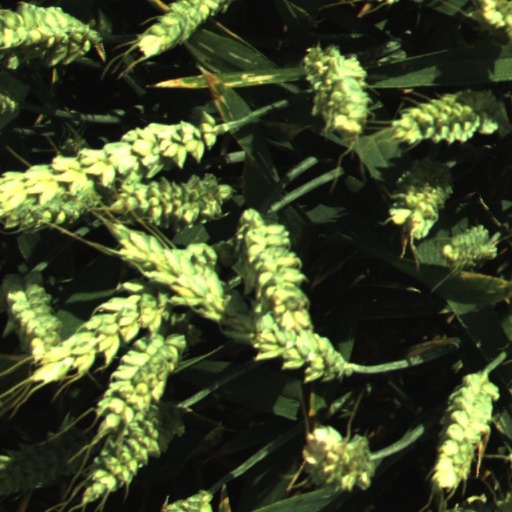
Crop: wheat